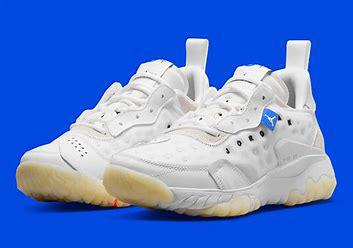
Brand: Jordan
Model: Delta 2